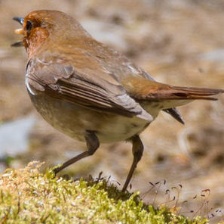
Species: JAPANESE ROBIN
Scientific name: ERITHACUS AKAHIGE
ImageNet parent category: robin